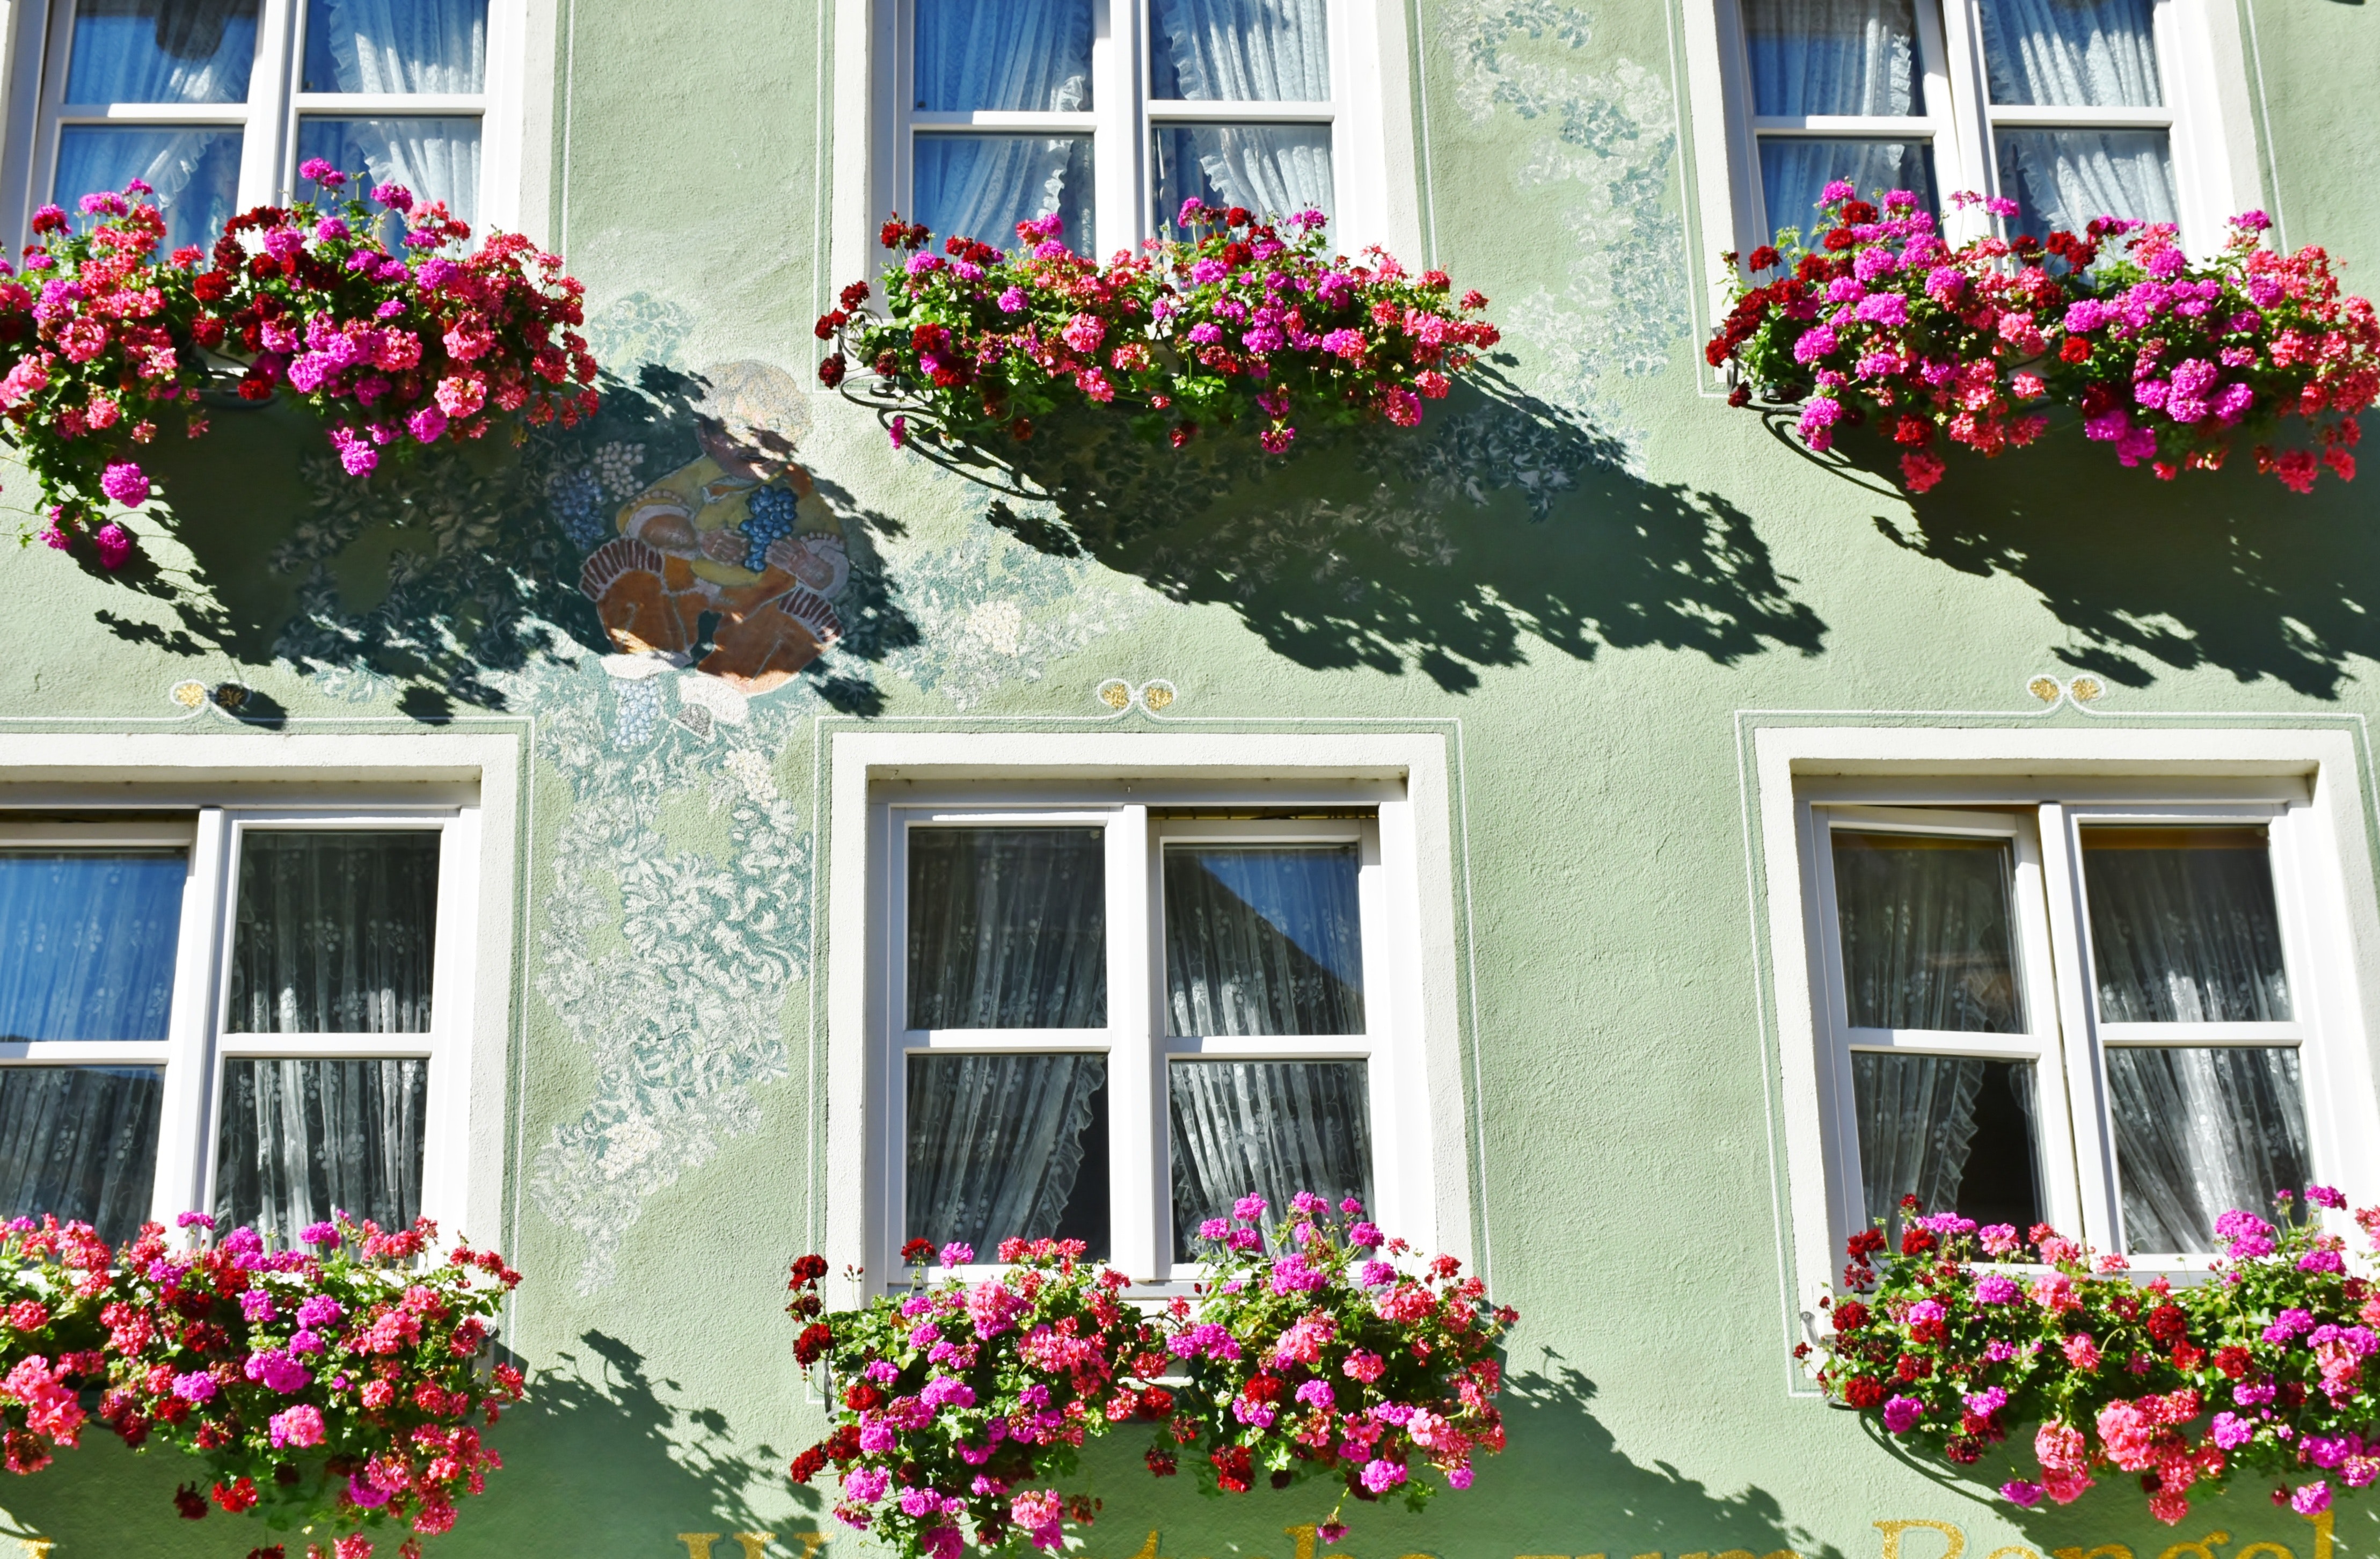
flower, plant, window, pink, house, wall, facade, home, bougainvillea, balcony, building, architecture, geranium, geraniaceae, annual plant, impatiens, flowering plant, flowerpot, cottage, geraniales, herbaceous plant, door, perennial plant